Aniksosaurus

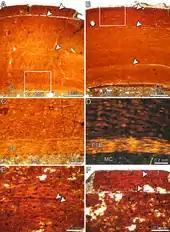
Histology of "Aniksosaurus" tibiae

Martínez and Novas (2006) originally assigned this genus to the clade Coelurosauria based on anatomical features present in the hindlimbs. The paleontologists describe "Aniksosaurus" as "more derived than some basal coelurosaurians such as compsognathids, "Ornitholestes", and coelurids", but less advanced than later coelurosaurs such as "Tyrannosaurus" and "Oviraptor". "Aniksosaurus" exhibits some of the derived features found in Coelurosauria, such as (a) the ilium has a well developed cuppedicus fossa; (b) the femur possesses an anterior trochanter that is proximally projected, almost reaching the level of the articular head; (c) the greater trochanter is craniocaudally expanded; (d) the femoral head is rectangular-shaped in cranial aspect; (e) and the fibular shaft is craniocaudally narrow. Choiniere et al. (2010) demonstrated that phylogenetically, "Aniksosaurus" was closer to individuals in the taxon Compsognathidae. Hartman et al. (2019) instead find it to be a maniraptoromorph outside compsognathids and maniraptorans, while Naish and Cau (2022) find it to be a megaraptoran.